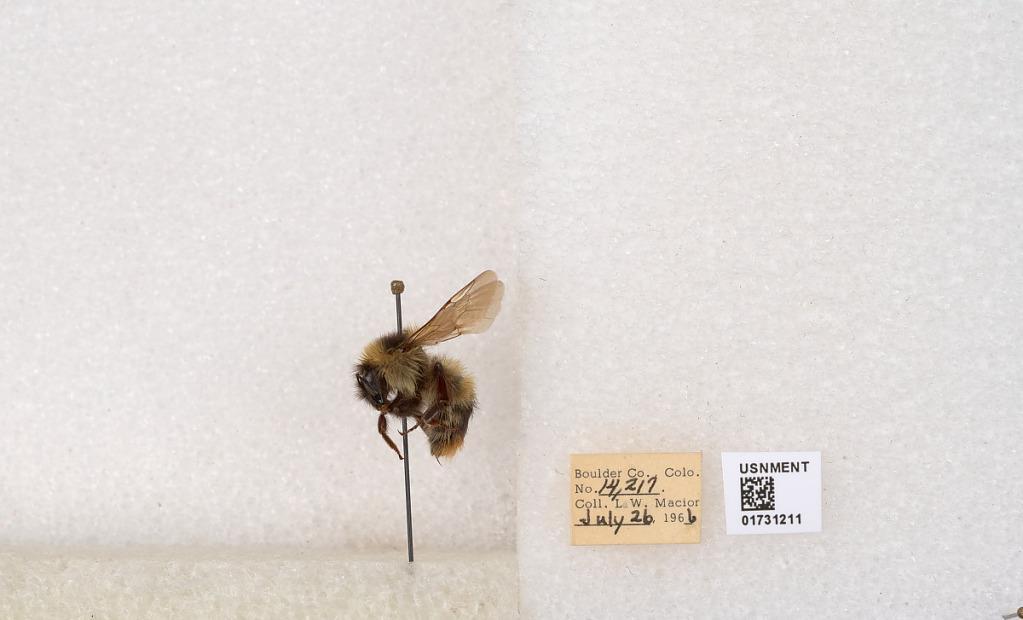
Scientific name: Bombus kirbyellus
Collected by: L. Macior
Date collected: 1966-7-26
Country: United States
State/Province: Colorado
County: Boulder
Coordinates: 40.0925, -105.358